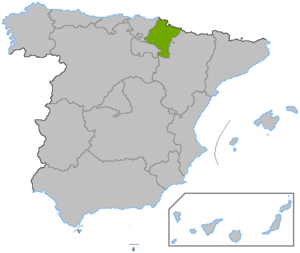
Spaniens autonome regioner / Oversigt over provinser og autonome regioner
Spaniens autonome regioner er regioner med forholdsvis stor grad af autonomi fastlagt i den spanske grundlov og i de statutter, de forskellige regioner har forhandlet sig frem til. Spaniens 50 provinser er grupperet i 17 autonome regioner. Derudover er der to afrikanske autonome byer, Ceuta og Melilla.